Edmund Cotter

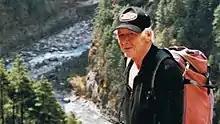
Edmund Cotter

Edmund McCarthny (Ed) Cotter (15 January 1927 – 19 October 2017) was a New Zealand mountaineer who made several first ascents on the West Coast of New Zealand and was part of the team that first climbed the Maximilian Ridge on Mount Elie de Beaumont in 1951.